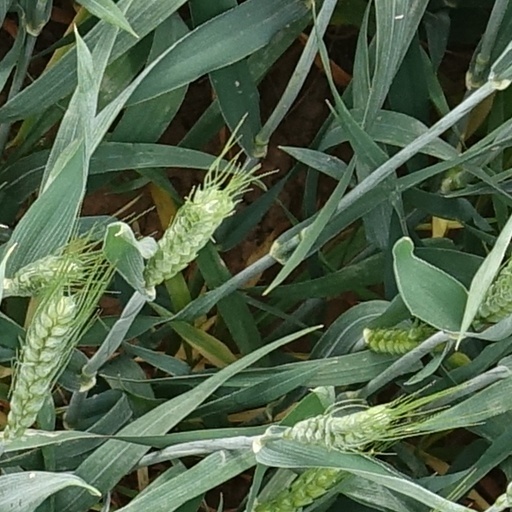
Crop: wheat